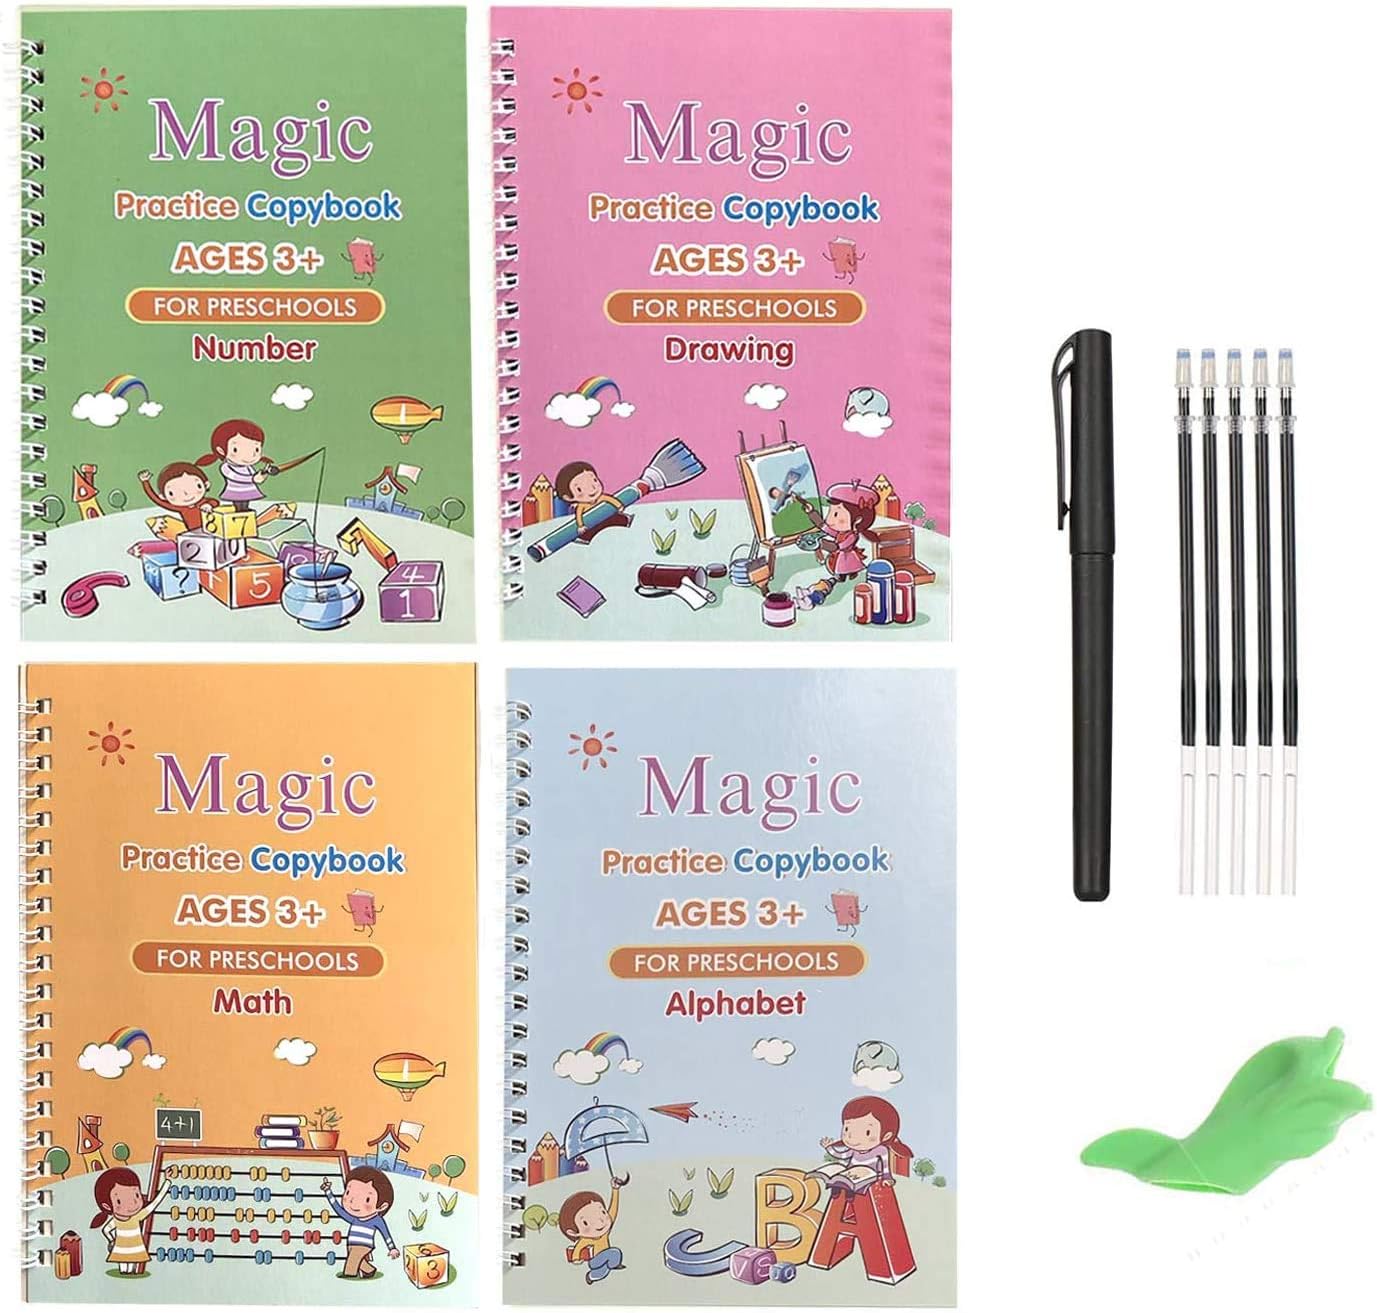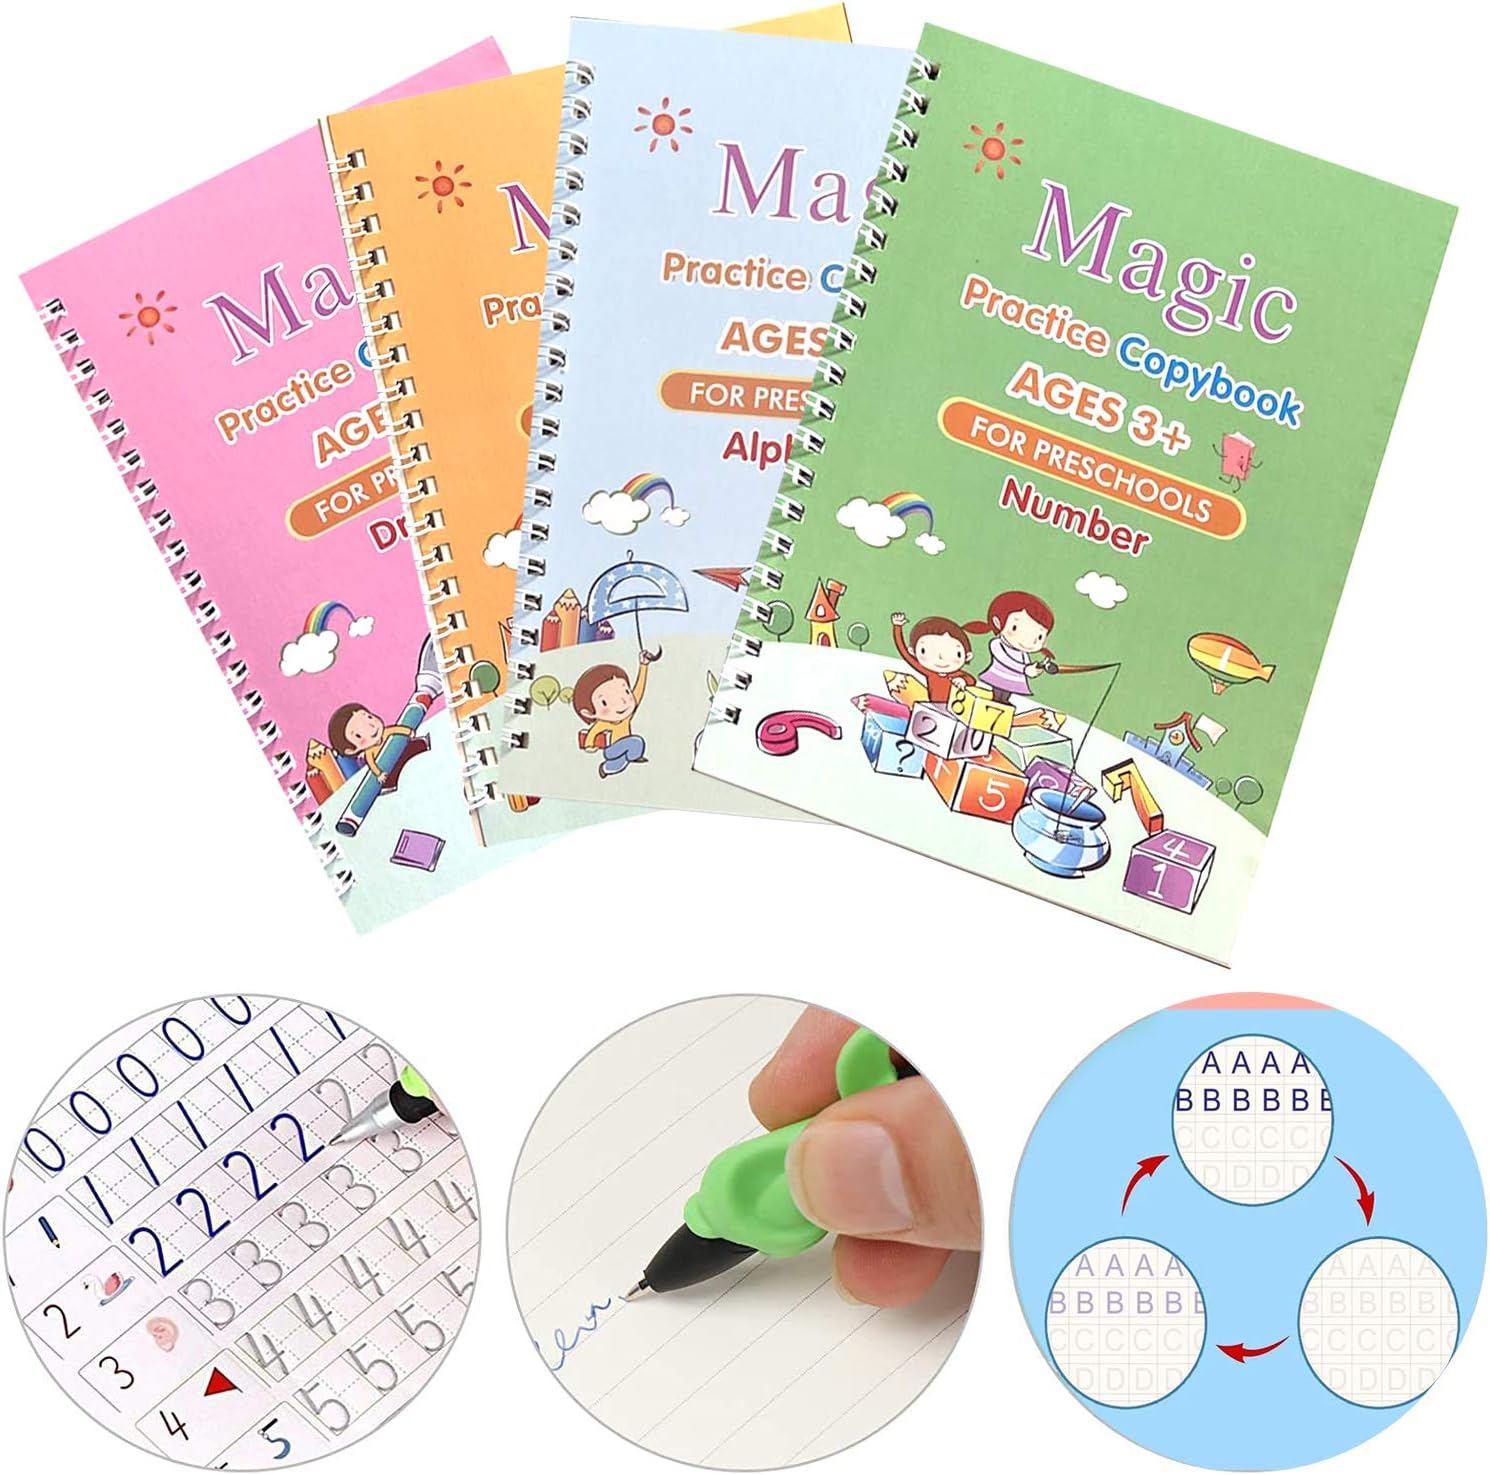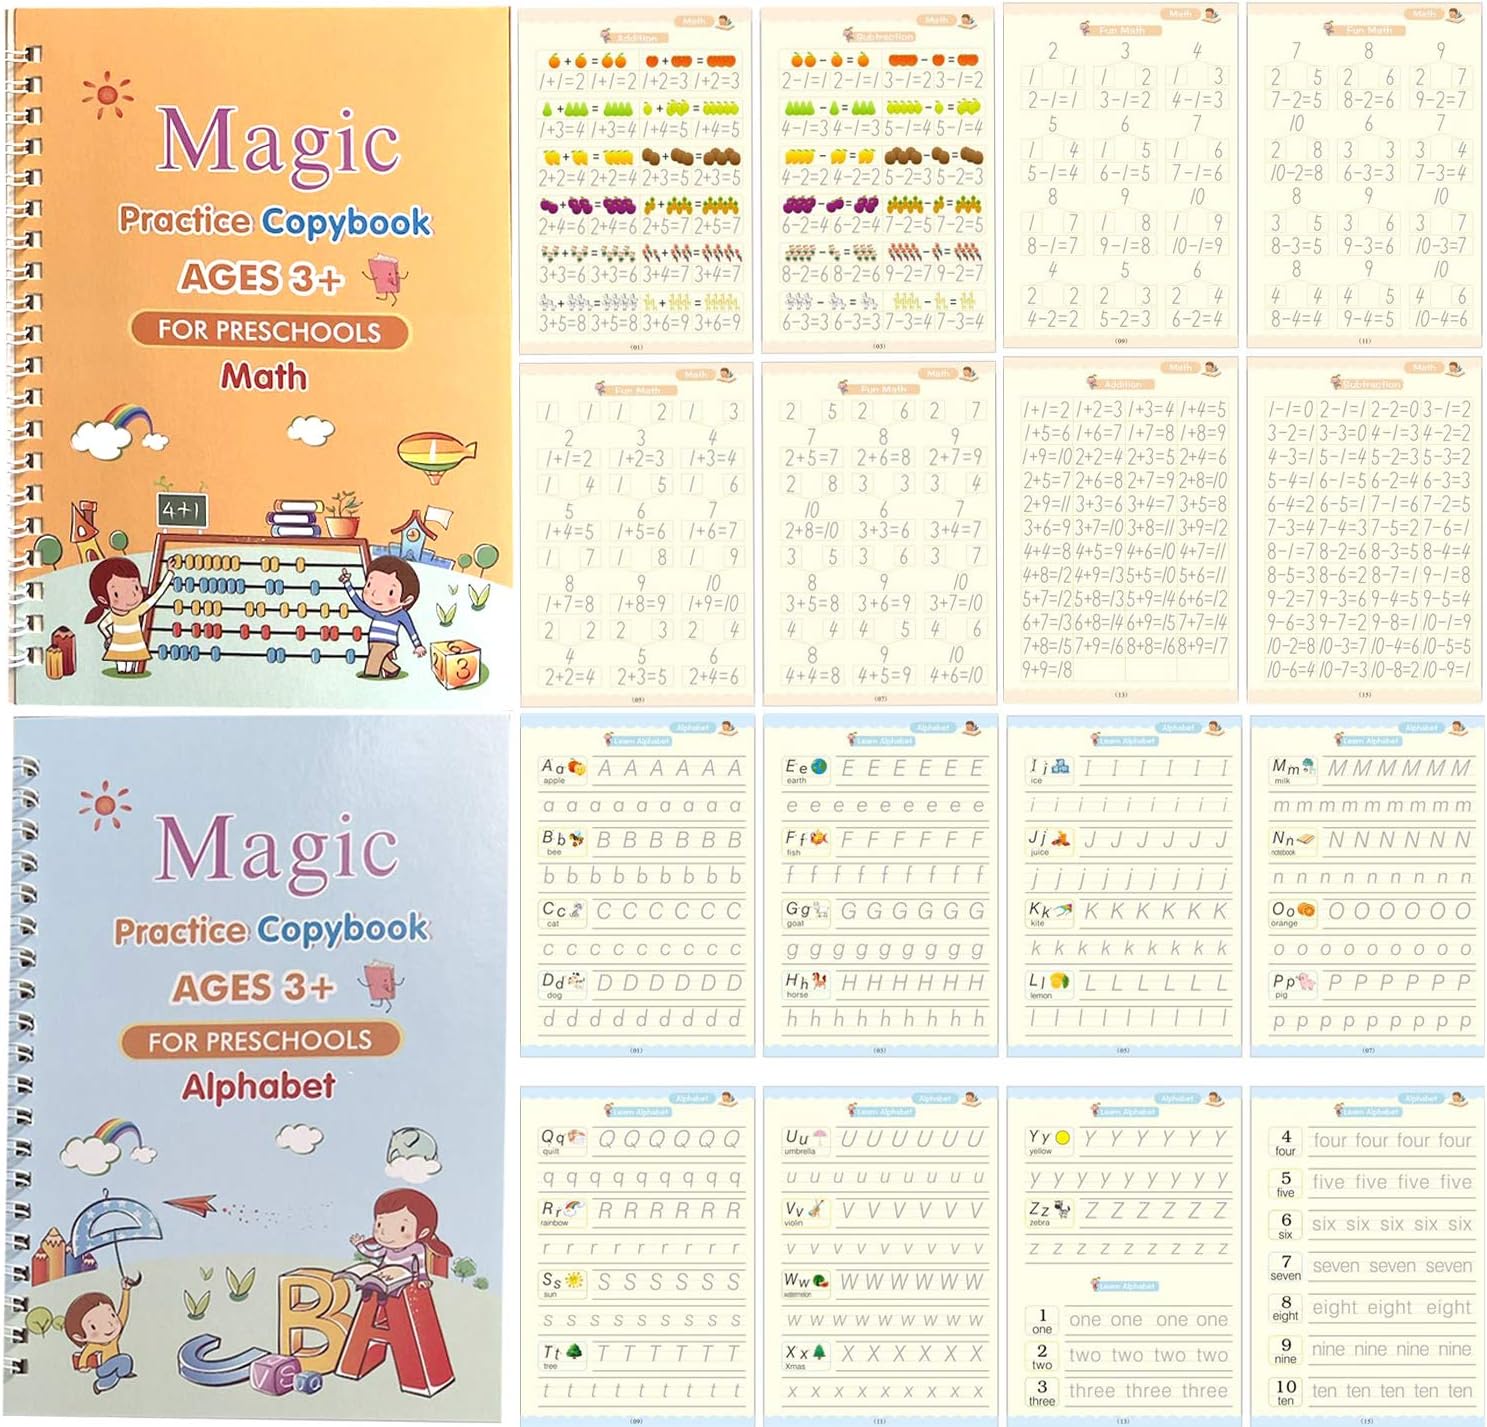
Magic Practice Copybook for Kids - English Version of Children's Writing Workbook - 3-5 Years Old Drawing Book, Reusable Calligraphy Set(Alphabet Book with Pen)
Category: Arts, Crafts & Sewing
✔Addition and subtraction: subtract from 1 to 20 to help children learn how to calculate. ✔Picture copybook: various graphic pictures and text descriptions enable children to recognize various objects when playing. ✔ English letter copybook: Use 26 English letters and English words every day to master English words and get beautiful handwriting. ✔Digital copybook: various interesting number practice modes can help children recognize 101 numbers faster. If you want to learn calligraphy, you must have a copybook. It not only helps correct writing and maintain posture, but also makes writing more interesting. Give your child or friend's child a fun and meaningful gift! specification: Name: Handwriting Copybook with Pen Material: High quality paper Package Included: 4 x Handwriting Copybook (1pcs addition and subtraction, 1 pcs Drawing, 1 pcs English alphabet, 1pcs numbers) 1 x automatic fade pen (1 pen holder (random color) + 1 pen box + 5 refills) note: 1. The dictionary must be used with the magic pen to be reused. 2. Due to different display and lighting effects, the actual color may be slightly different from the image.
Features: ❤Advanced materials: This copybook is made of high-quality paper that is safe to use. And the paper is thick and not easy to stain. Therefore, this copybook is very suitable for handwriting practice. | ❤Emphasize writing skills: English handwriting pen copybook. It emphasizes the training of writing skills, so that readers can master English handwriting skills and write beautiful English words through training. | ❤Magical reusable function: After drying, the handwriting will disappear automatically, which is very suitable for repeated exercises. If you want to learn calligraphy, you must have a copybook. | ❤Meet daily needs: The multifunctional pen with pen can meet the requirements of daily life, work and study. The reusable calligraphy copybook can help children practice different handwriting fonts and establish their own style. | ❤Ideal gift; perfect to use in family, daycare center, kindergarten, preschool or other outdoor activities; on birthday, children's day, christmas, new year and other special days, a gift for boys and girls over 3 years old one's gift